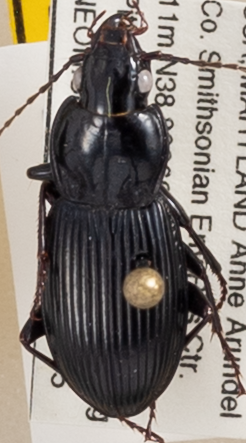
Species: Pterostichus coracinus
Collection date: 2019-09-26
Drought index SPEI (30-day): -1.928
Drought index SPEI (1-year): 1.16
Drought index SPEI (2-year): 2.09